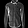
Label: Shirt